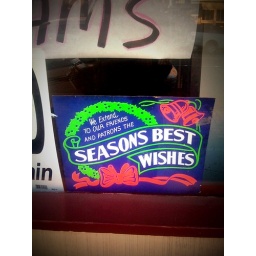
Vintage-looking sign in a shop window in Columbia City.